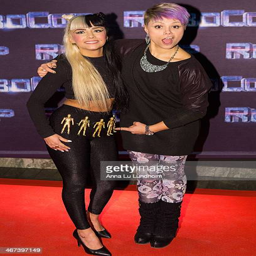
pop artist with friend attends the premiere